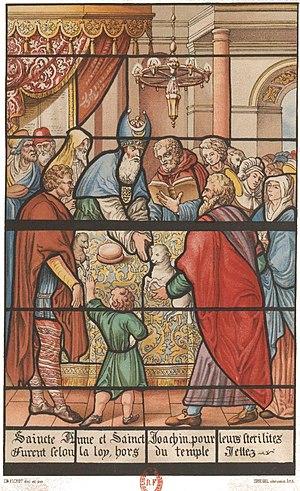
issu des collections des archives de l'Aube.
L'église Saint-Martin-ès-Vignes est une église catholique située à Troyes, en France.